College Square Historic District

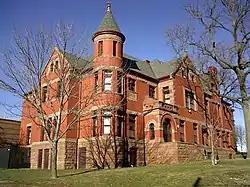
Kemper Hall

College Square Historic District is a nationally recognized historic district located on a bluff north of downtown Davenport, Iowa, United States. It was listed on the National Register of Historic Places in 1983. The district derives it name from two different colleges that were located here in the 19th century.